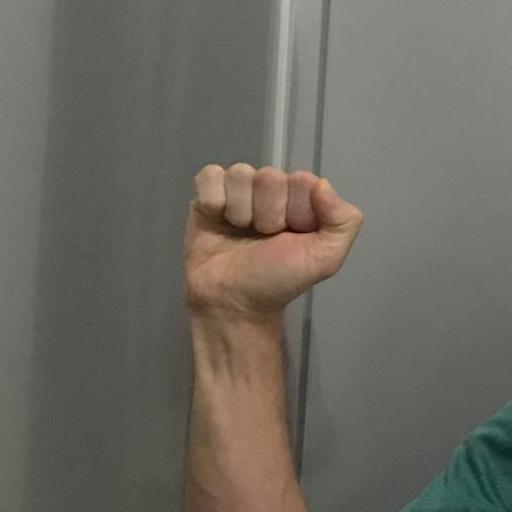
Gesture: fist